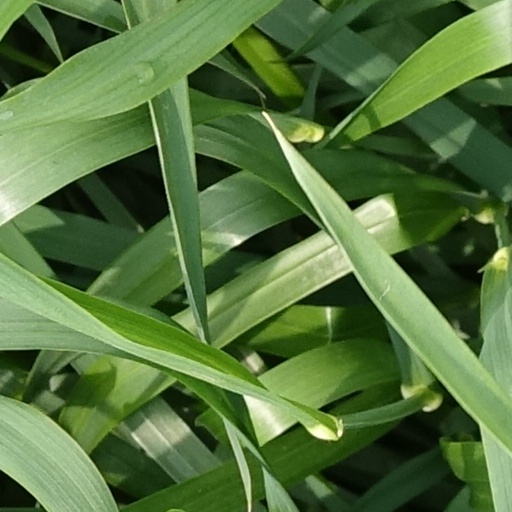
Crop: wheat